Passion (2012 film)

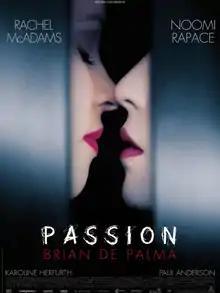
French theatrical release poster

Passion is a 2012 French-German-British erotic thriller film written and directed by Brian De Palma, starring Rachel McAdams and Noomi Rapace. It is an English-language remake of Alain Corneau's 2010 thriller film "Love Crime", but with the ending greatly altered. The film is an international co-production between France and Germany. The film was selected to compete for the Golden Lion at the 69th Venice International Film Festival.